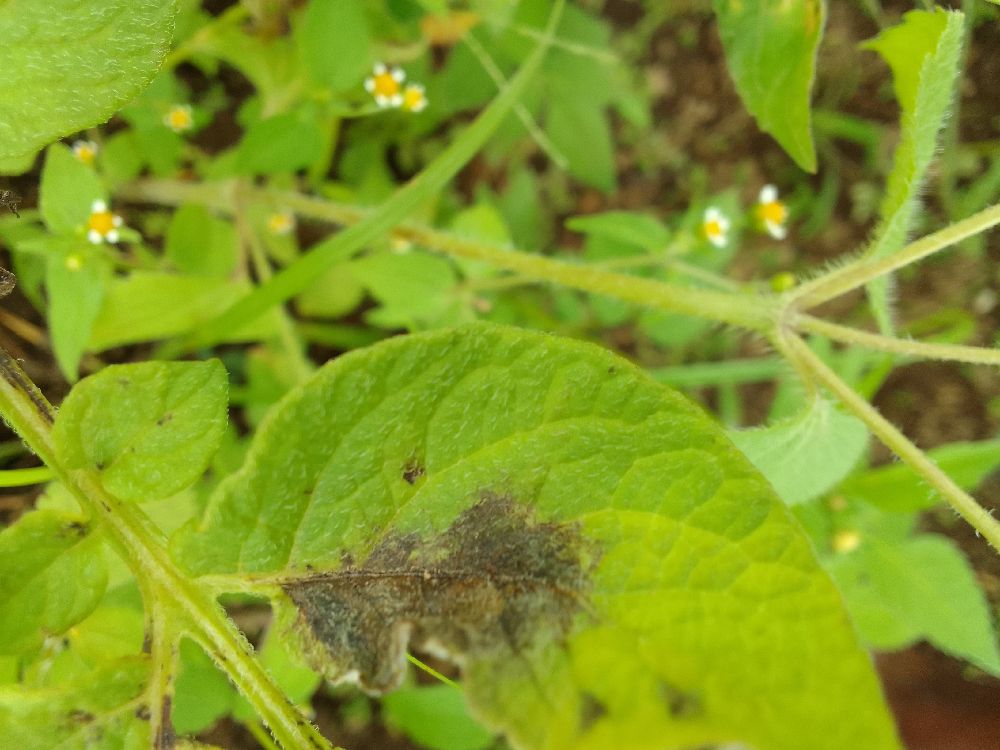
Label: Late blight